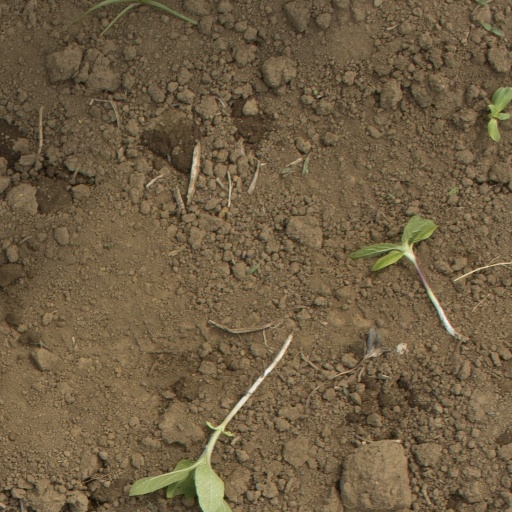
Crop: Jerusalem artichoke